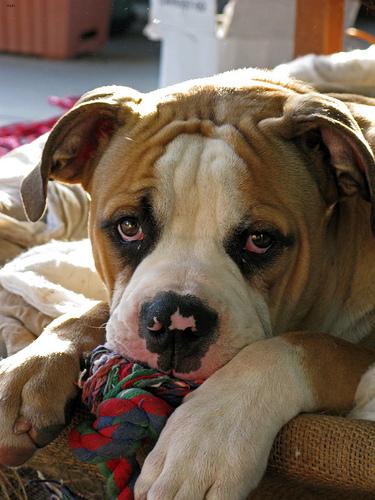
Breed: american bulldog